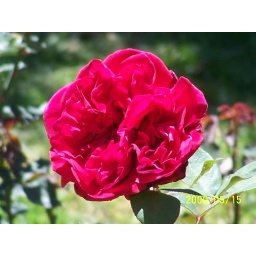
Multiple roses in a single flower , Ooty Rose Garden